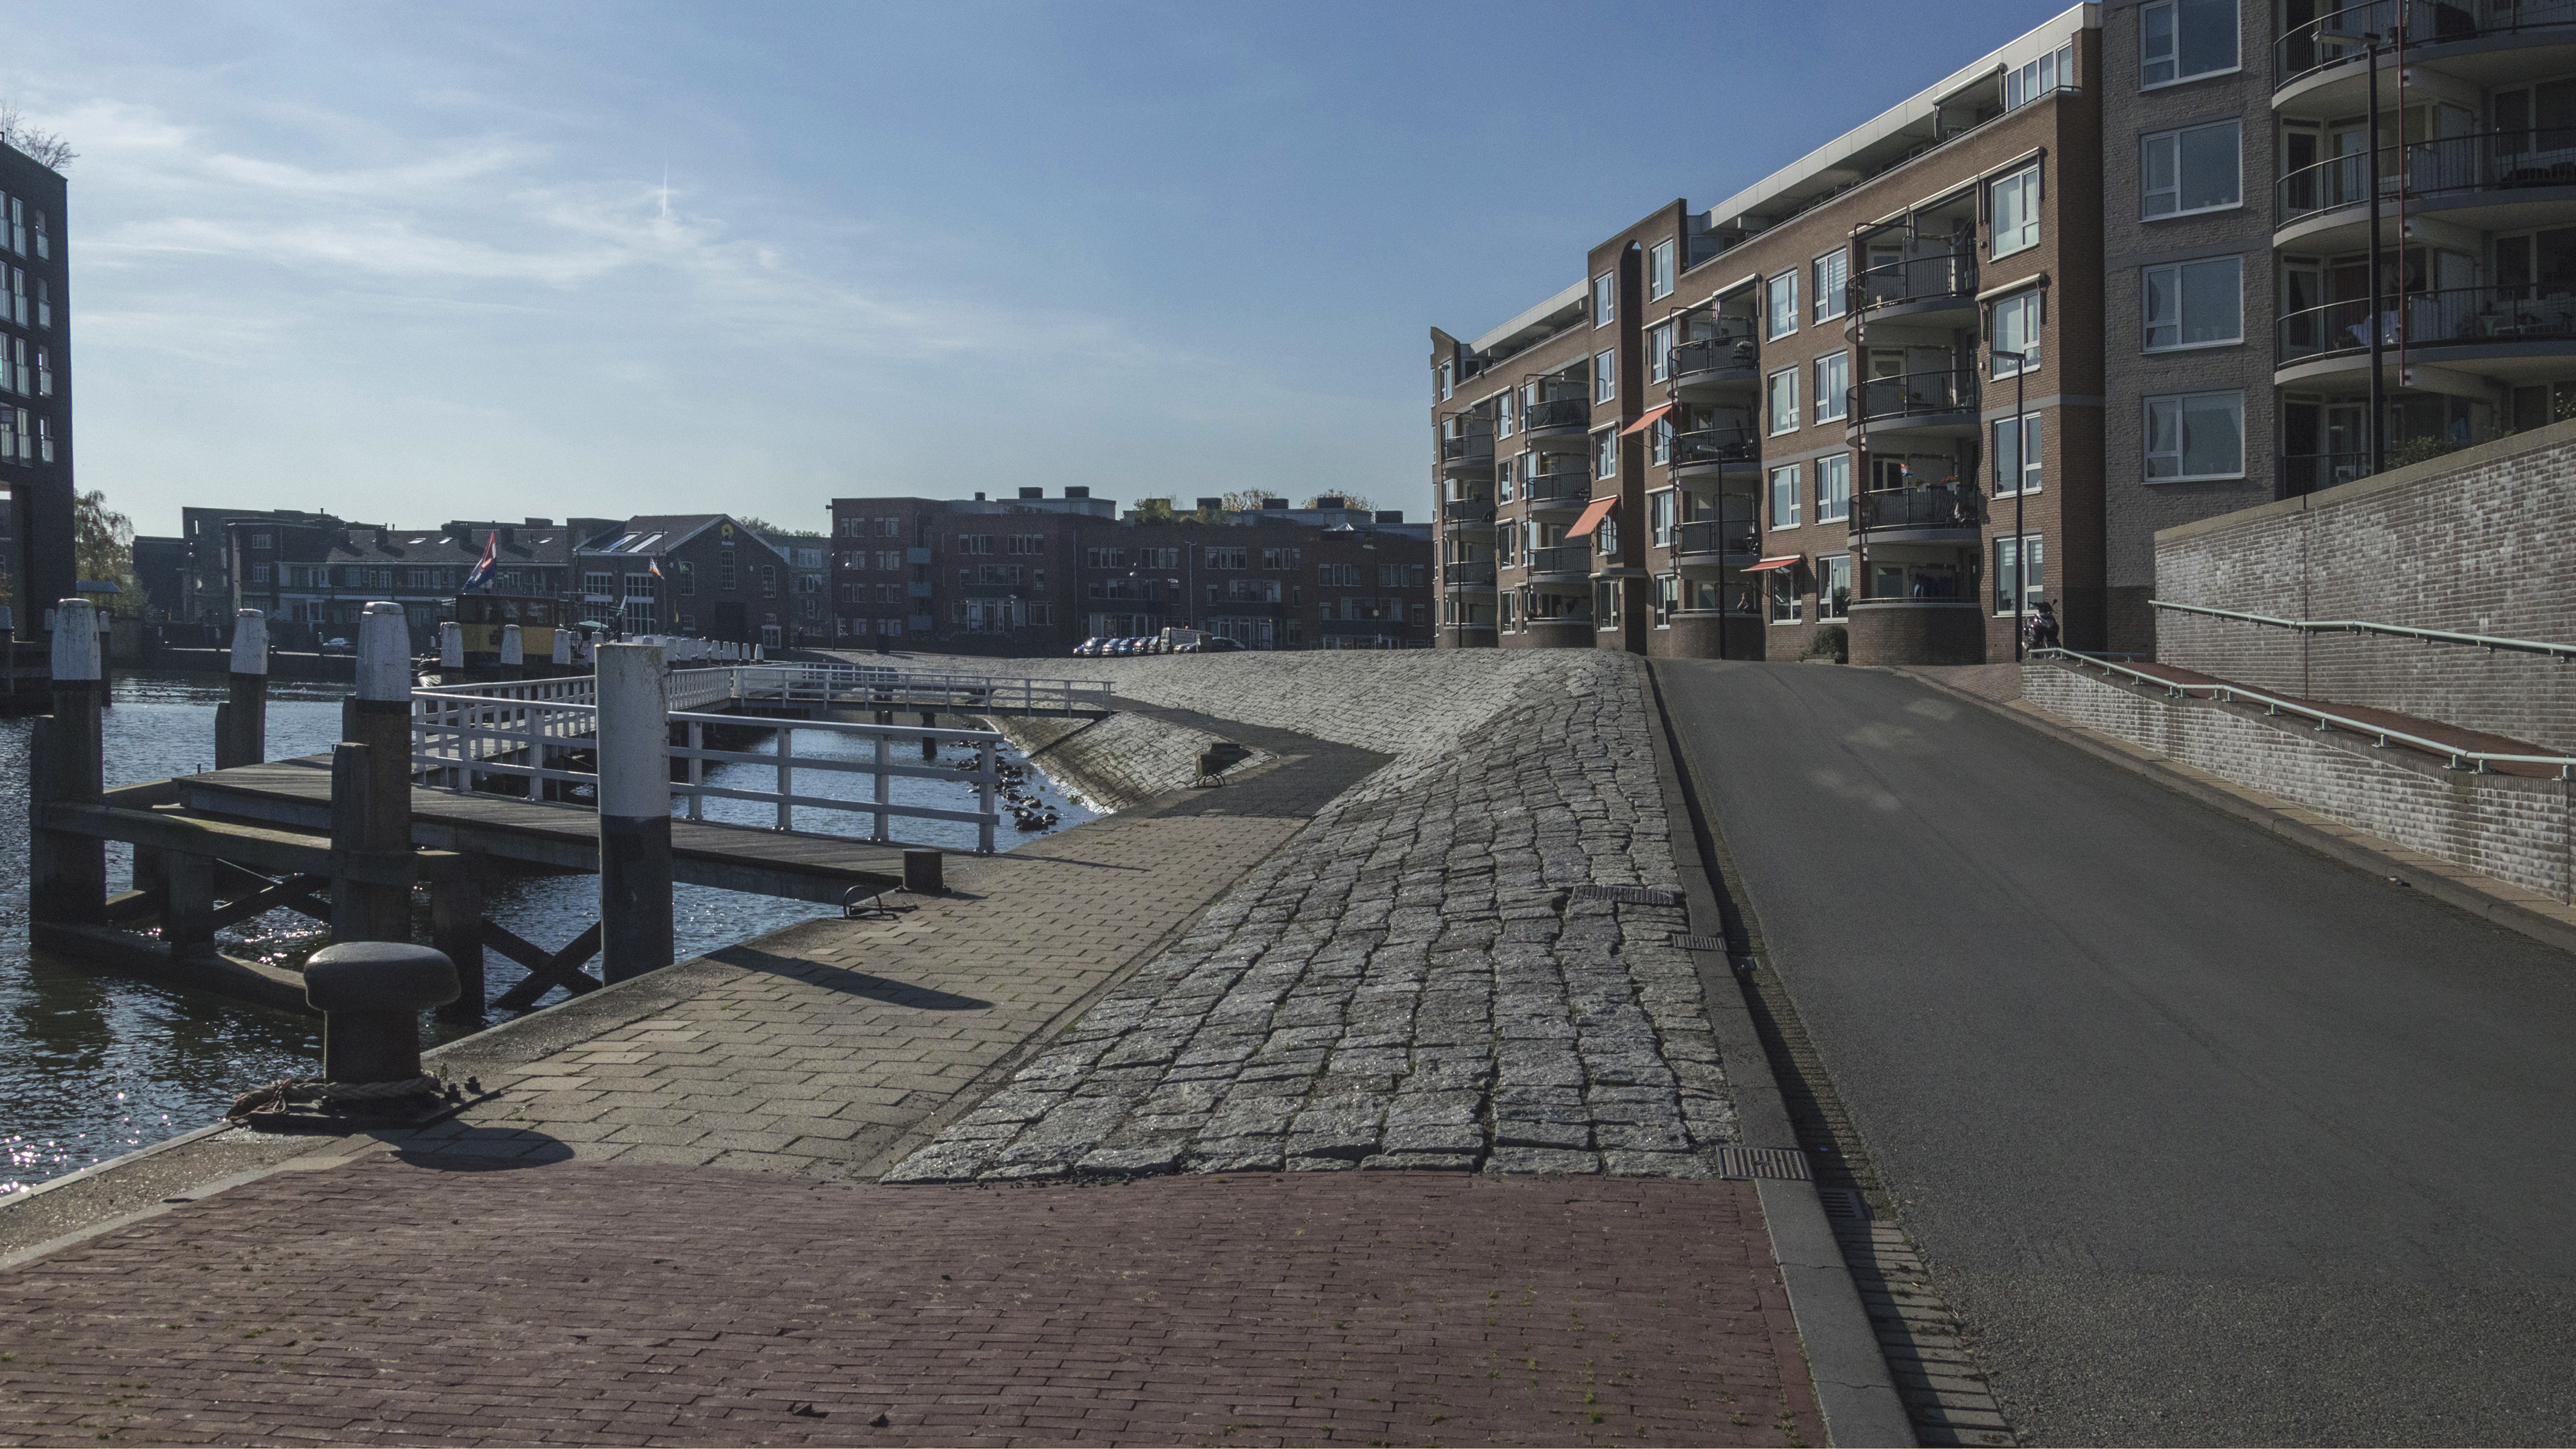
outdoor, architecture, boardwalk, road, street, photography, van, building, city, walkway, photo, downtown, nikon, historic, holland, nederland, netherlands, dutch, outdoorphotography, picture, photograph, weg, fotos, foto, fotografie, urbanphotography, geheugen, paulvandevelde, pdvandevelde, padagudaloma, dordrecht, stadsfotografie, nederlandinfotos, historisch, urbanfotografie, stadswandeling, architectuur, pvdvfotografie, pdvandeveldedordrecht, diep, rondjedordt, dedordtevaer, dutchphotography, nederlandsefotografie, dutchphotogaraphy, totallydutch, fotografienederland, hollandsefotografie, fotografieholland, dordtmonumenteel, fotosdordrecht, fotosvandordrecht, erfgoedcentrumdiep, road surface, riedijkshaven, residential area, paulvandeveldedordrecht, regionaalarchiefbeeldbank, rijweg, blijenhoek, regionaalarchiefbeeldbankdiephet